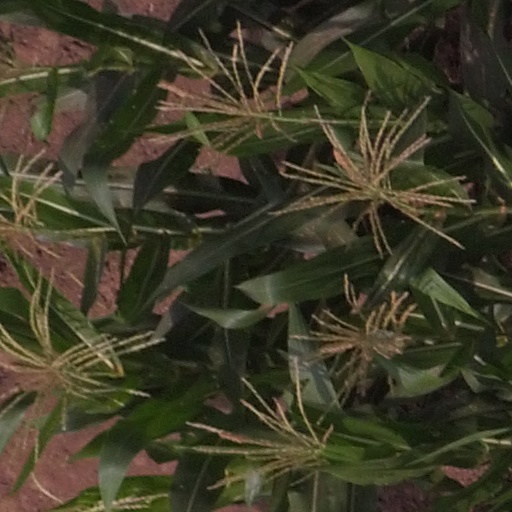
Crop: maize; corn